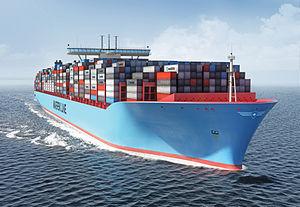
La classe Maersk triple E est une famille de porte-conteneurs géants d'une capacité de 18 340 TEU créée pour prendre la relève des navires Maersk de classe E.